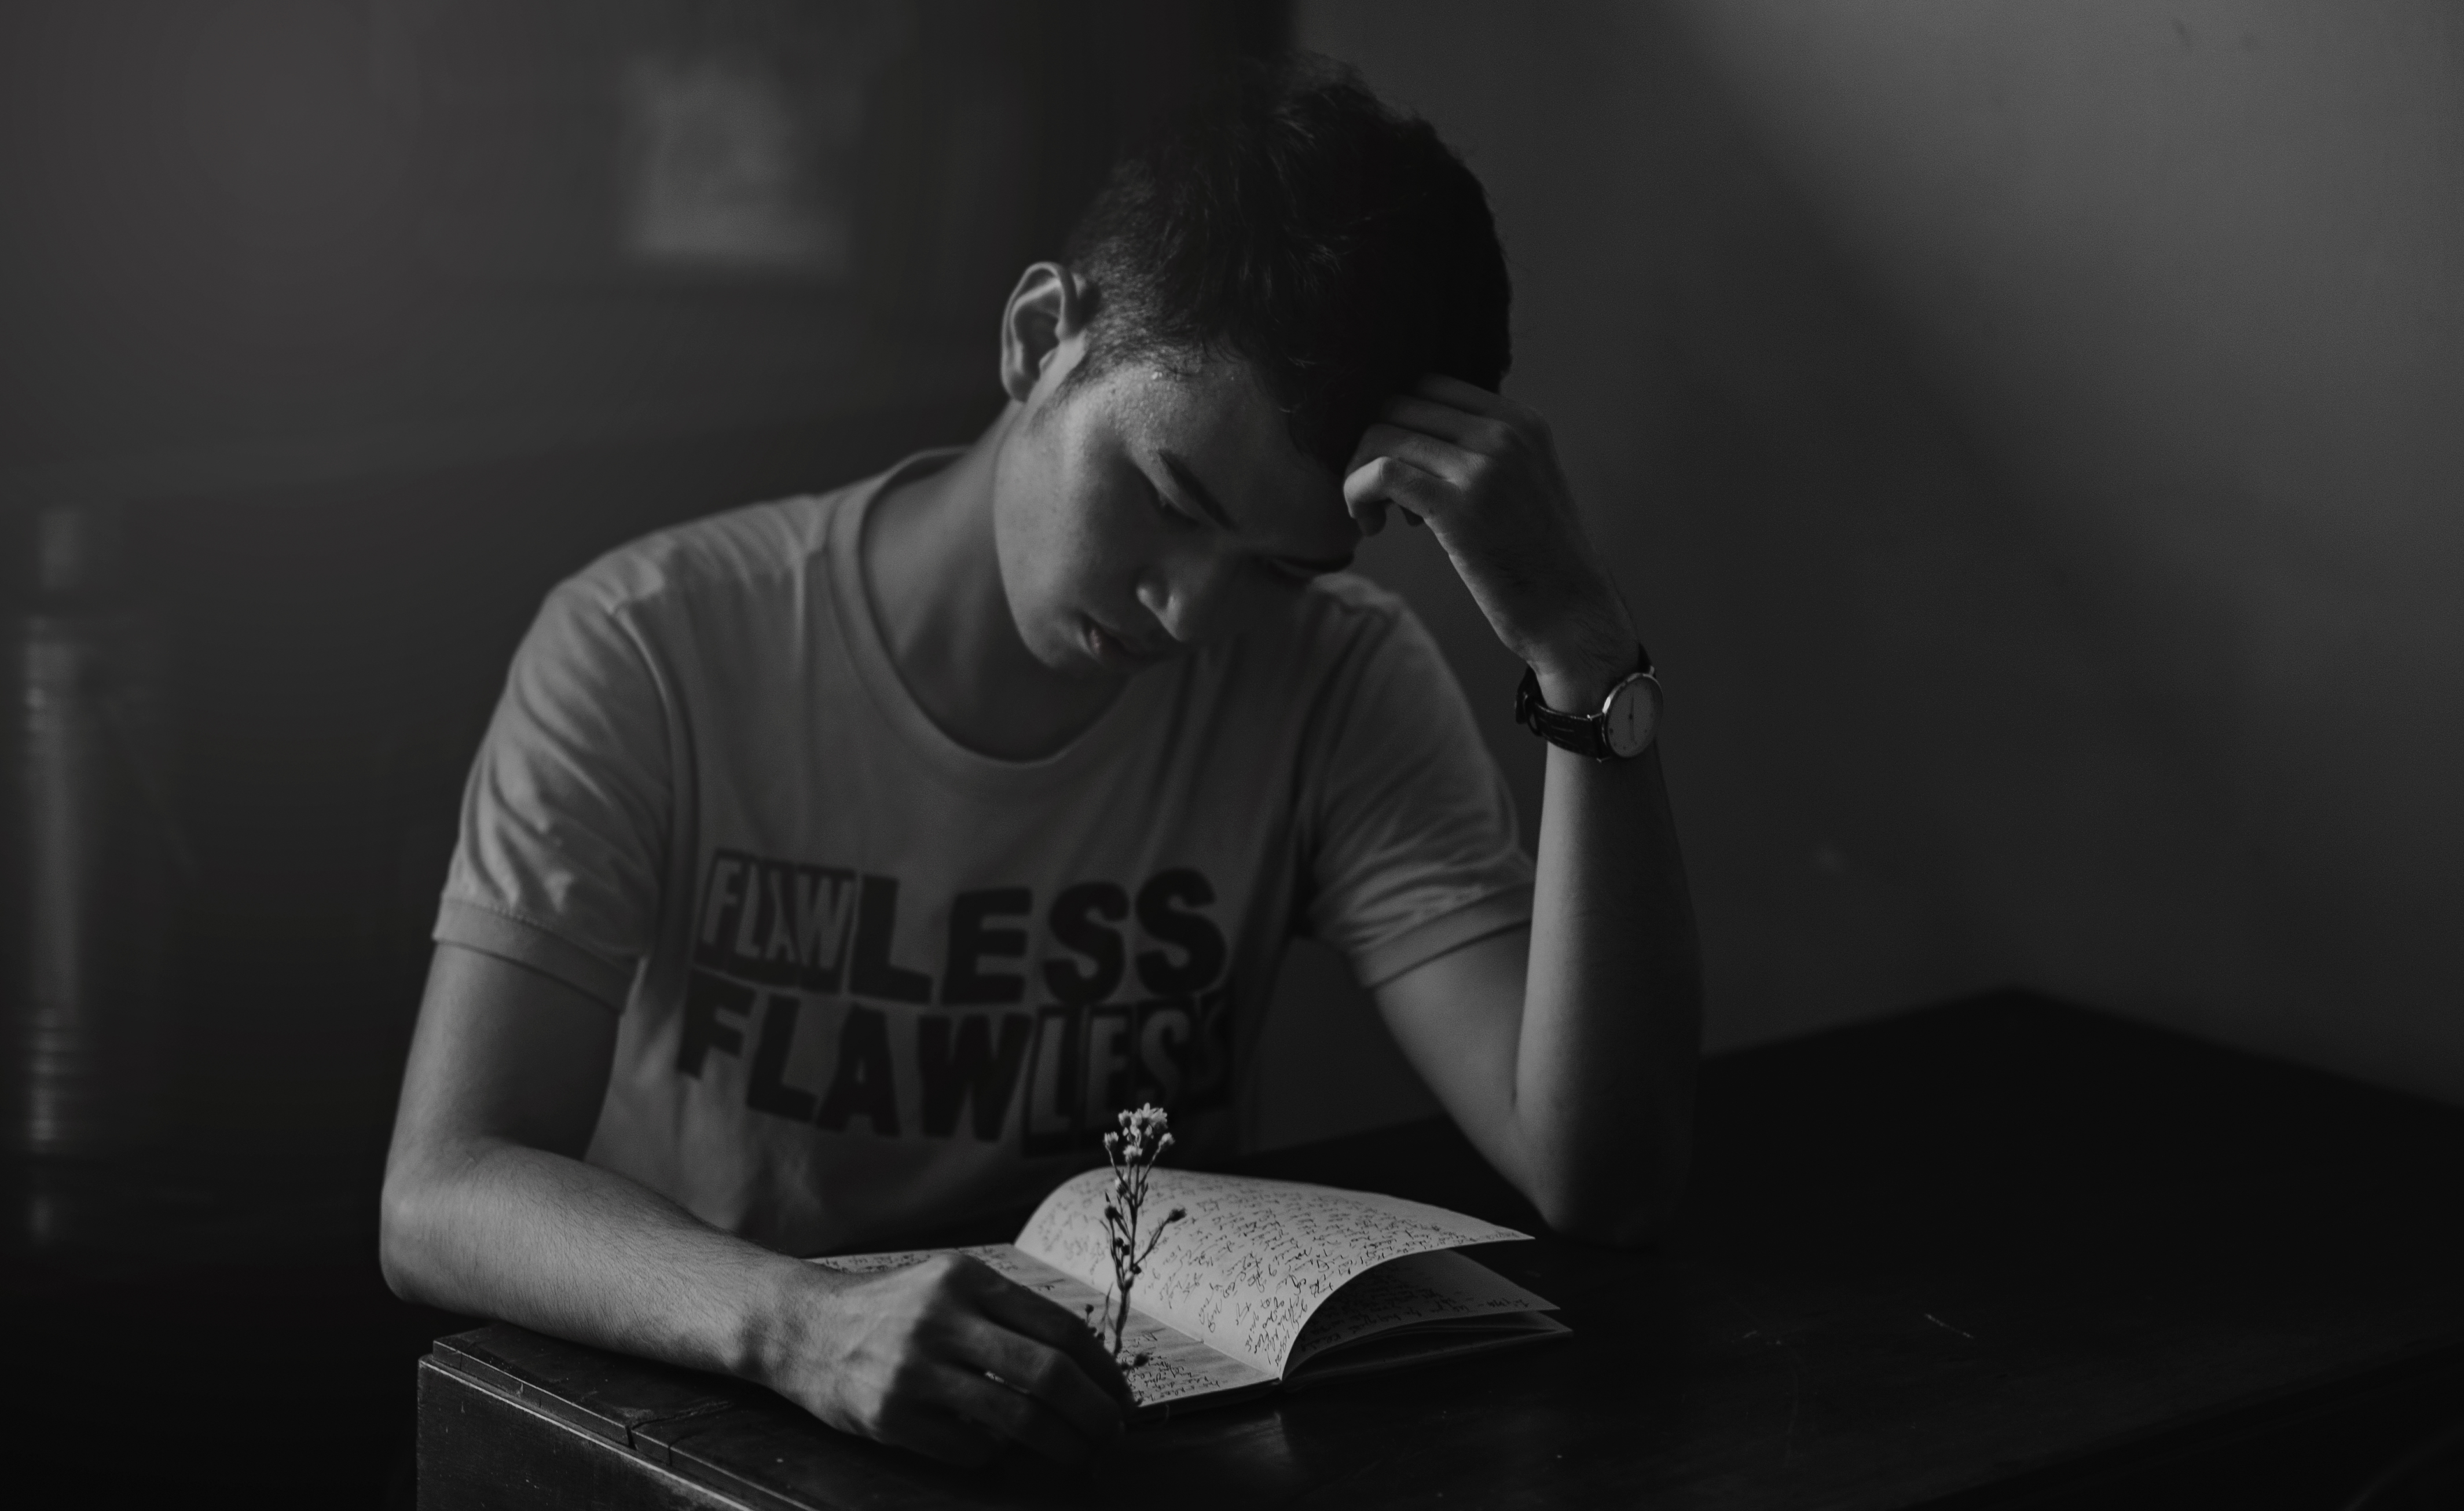
adult, black and white, concentration, dark, face, facial expression, flower, indoors, light, man, notebook, person, room, sad, sit, sitting, table, thinking, wear, black, white, photograph, darkness, photography, snapshot, music, musician, audio, monochrome photography, monochrome, microphone, audio equipment, film noir, night, facial hair, music artist, midnight